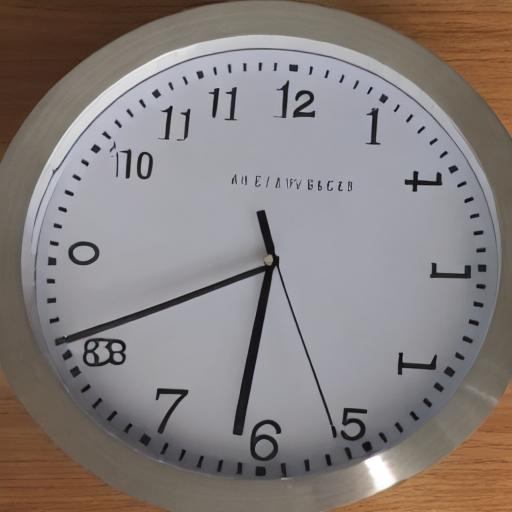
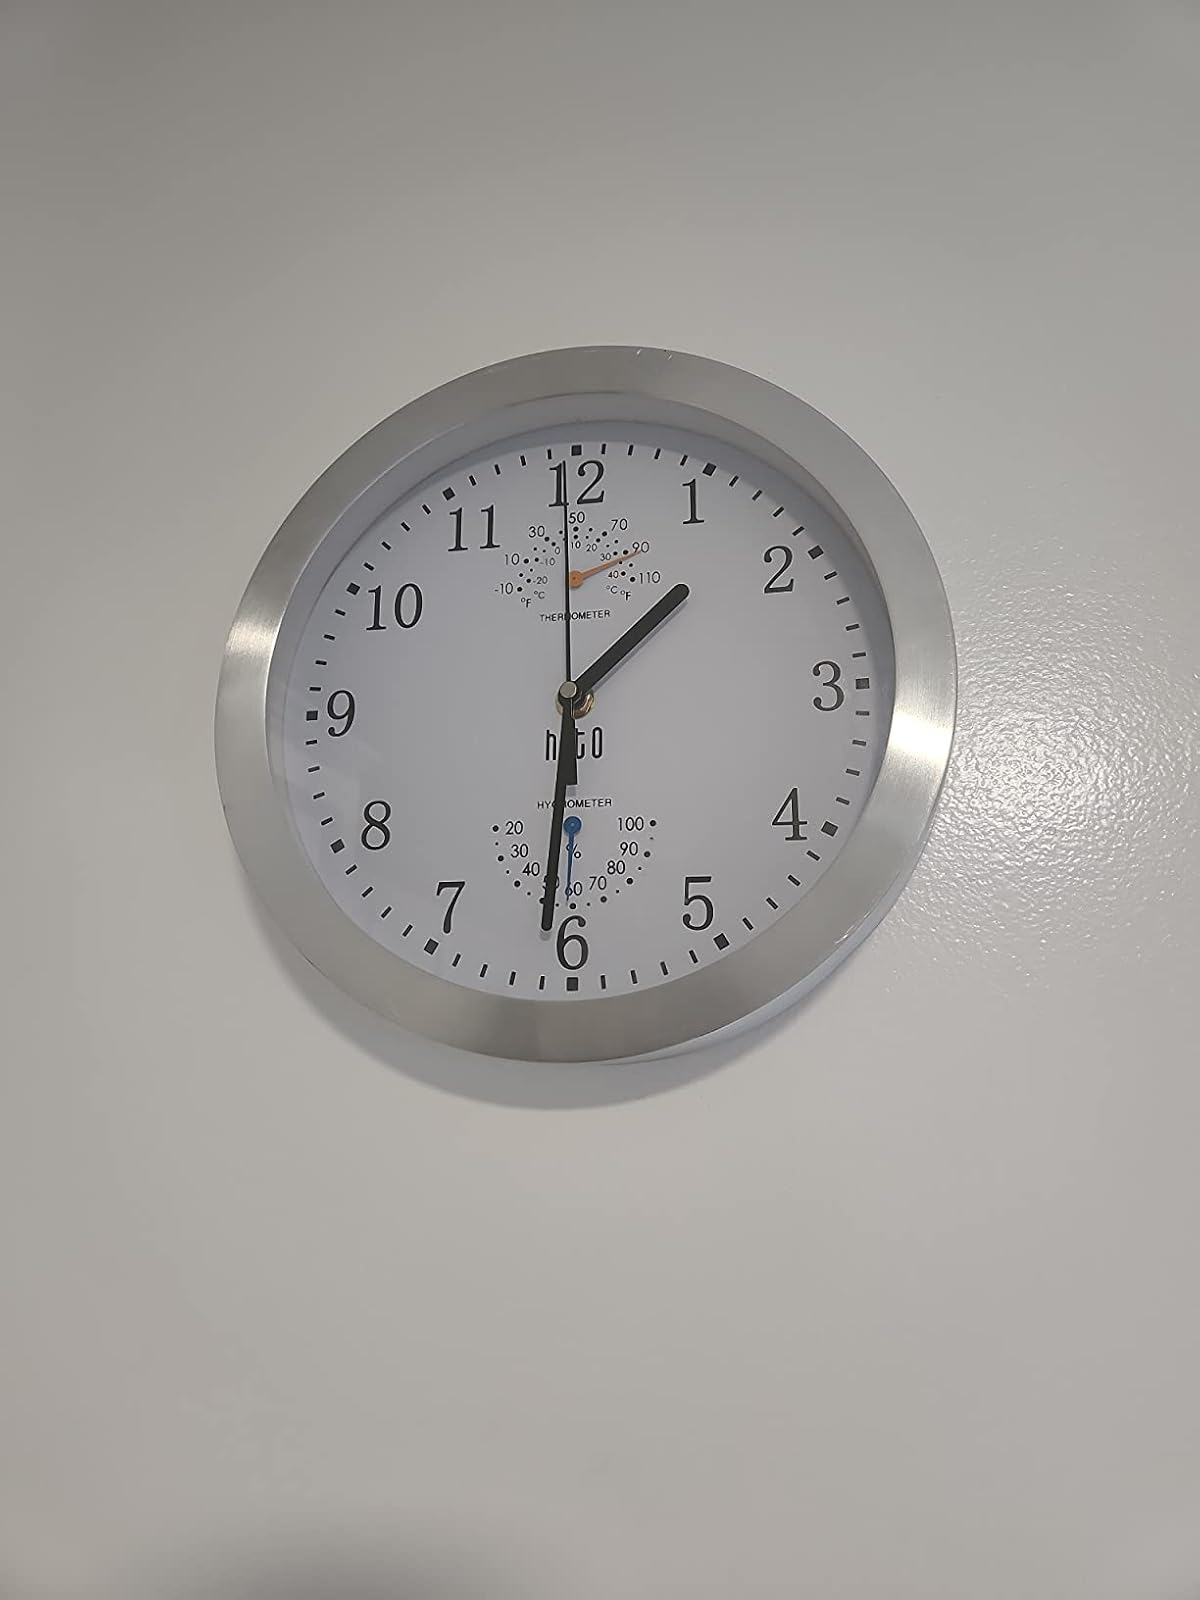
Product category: clock
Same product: no